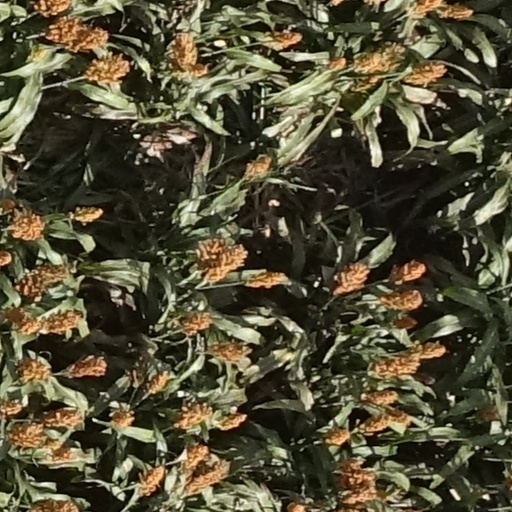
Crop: sorghum